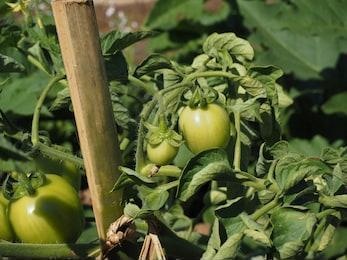
Label: tomato